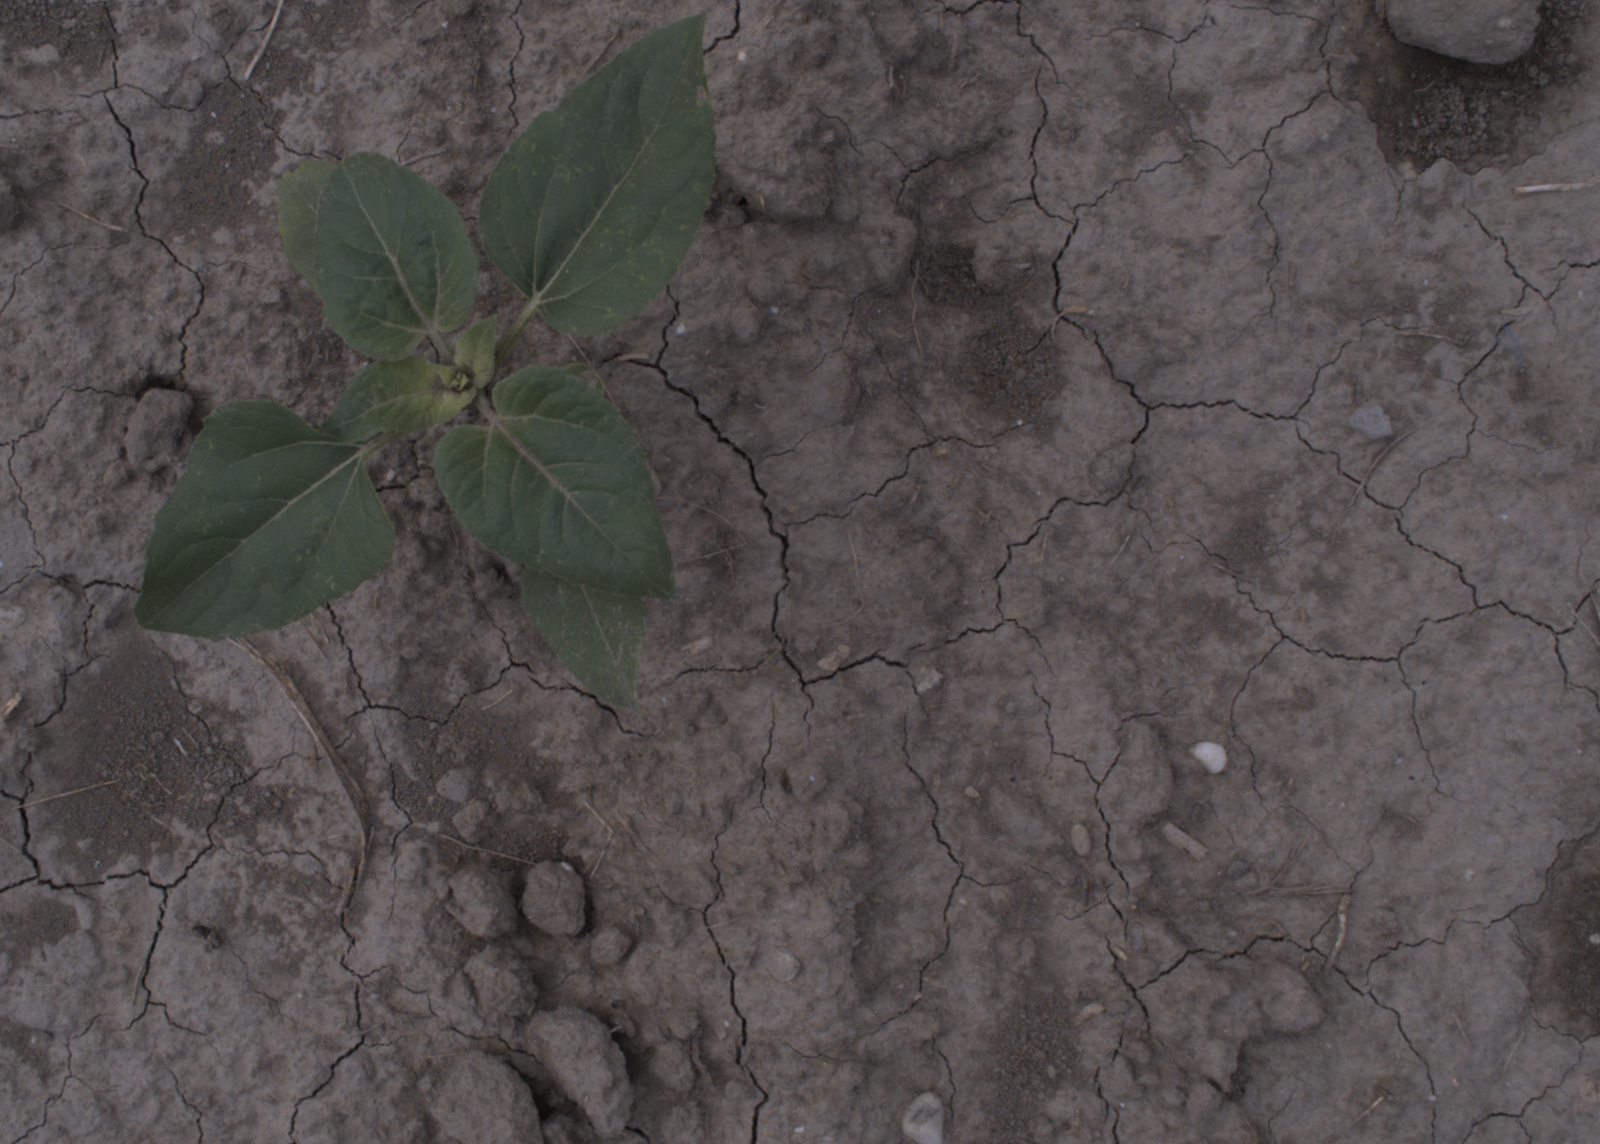
Capture date: 24.08.2020 10:38:52
Weather: mixed
Wind: medium
Seeding date: 21.07.2020
Plant canopy height (mm): 910